George Francis Davis

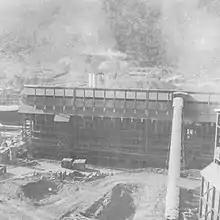
Retorts at Glen Davis

Possessed of seemingly boundless energy and initiative, Davis formed a syndicate of business interests to take out a lease on the moribund Cockatoo Island Dockyard, The yard had been badly affected by a High Court decision, in 1929, which effectively precluded the Commonwealth Government owned dockyard from tendering for work against private companies, and by the effects of the Great Depression. In 1933, Davis formed a new company Cockatoo Docks & Engineering Company to run the yard.